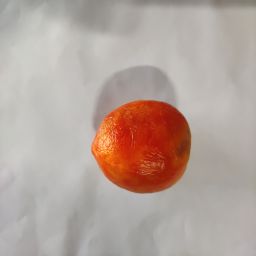
Crop: Tomato
Quality: Old